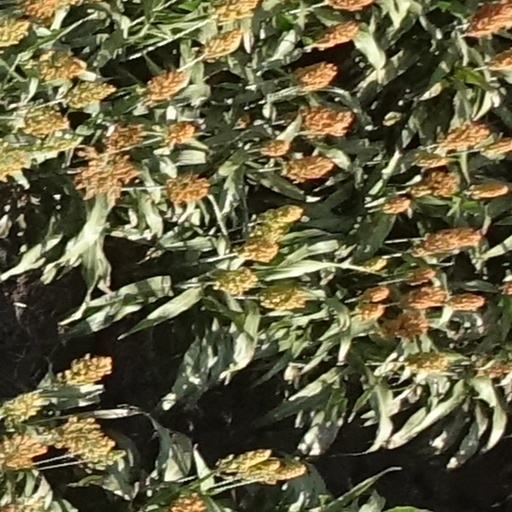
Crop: sorghum